List of productions impacted by the 2023 SAG-AFTRA strike

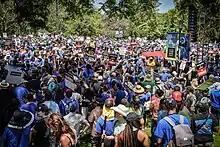
A crowd of SAG-AFTRA and WGA members striking in Los Angeles on June 21, 2023.

The 2023 SAG-AFTRA strike had a significant impact on the film and television industries of the United States, causing many film and television projects to shut down or postpone production. Many productions had already been affected by the concurrent Writers Guild of America strike which began in May 2023 and concluded in late September 2023. The strike ended on November 9, 2023, at 12:01 a.m. PDT.